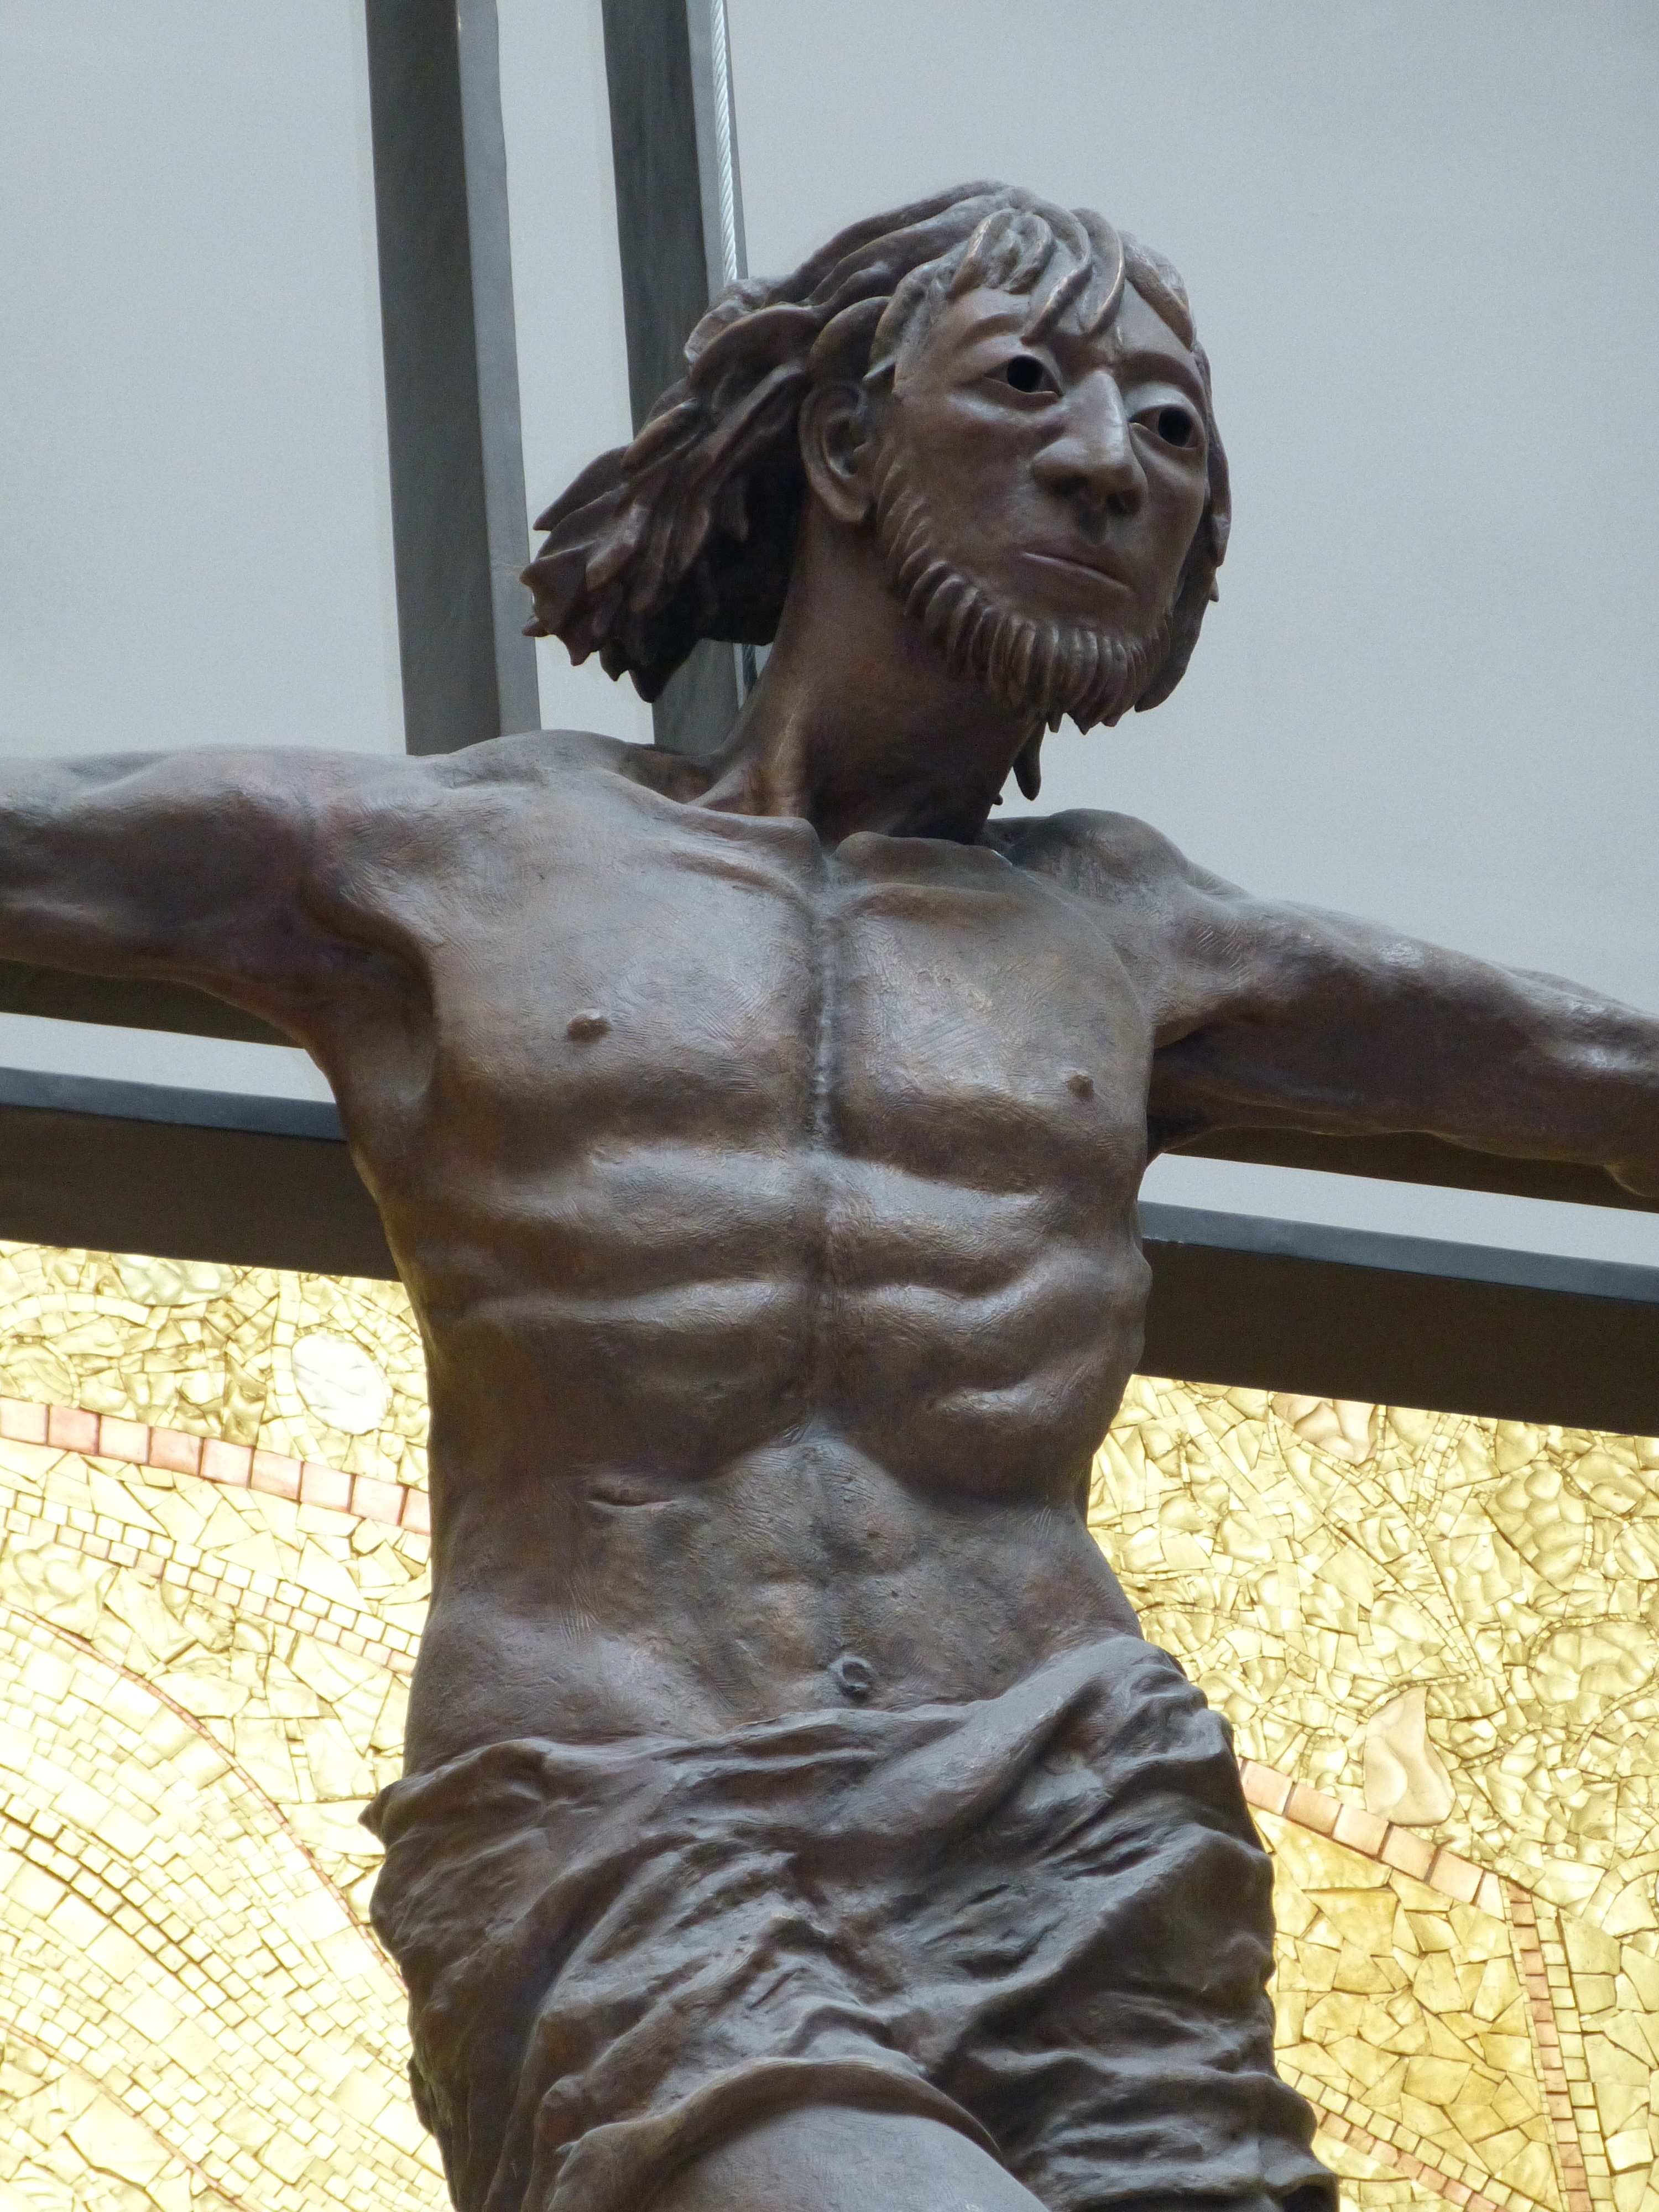
monument, statue, cross, christian, sculpture, art, temple, faith, passion, jesus, christianity, bronze, carving, die, crucifixion, crucifix, mythology, suffering, stone carving, good friday, bronze sculpture, ancient history, human positions